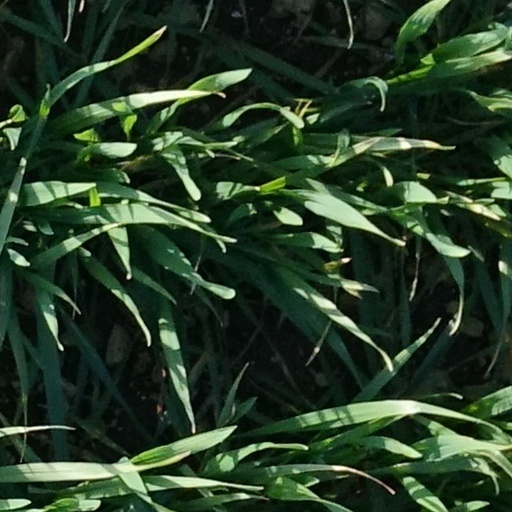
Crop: wheat